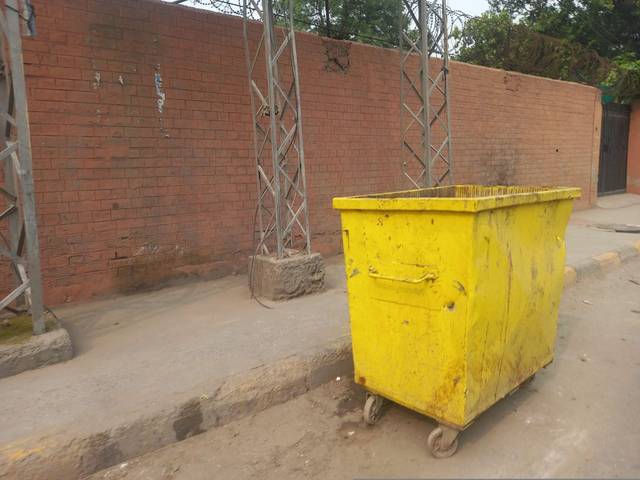
Region: Pakistan
Coordinates: 31.574, 74.298